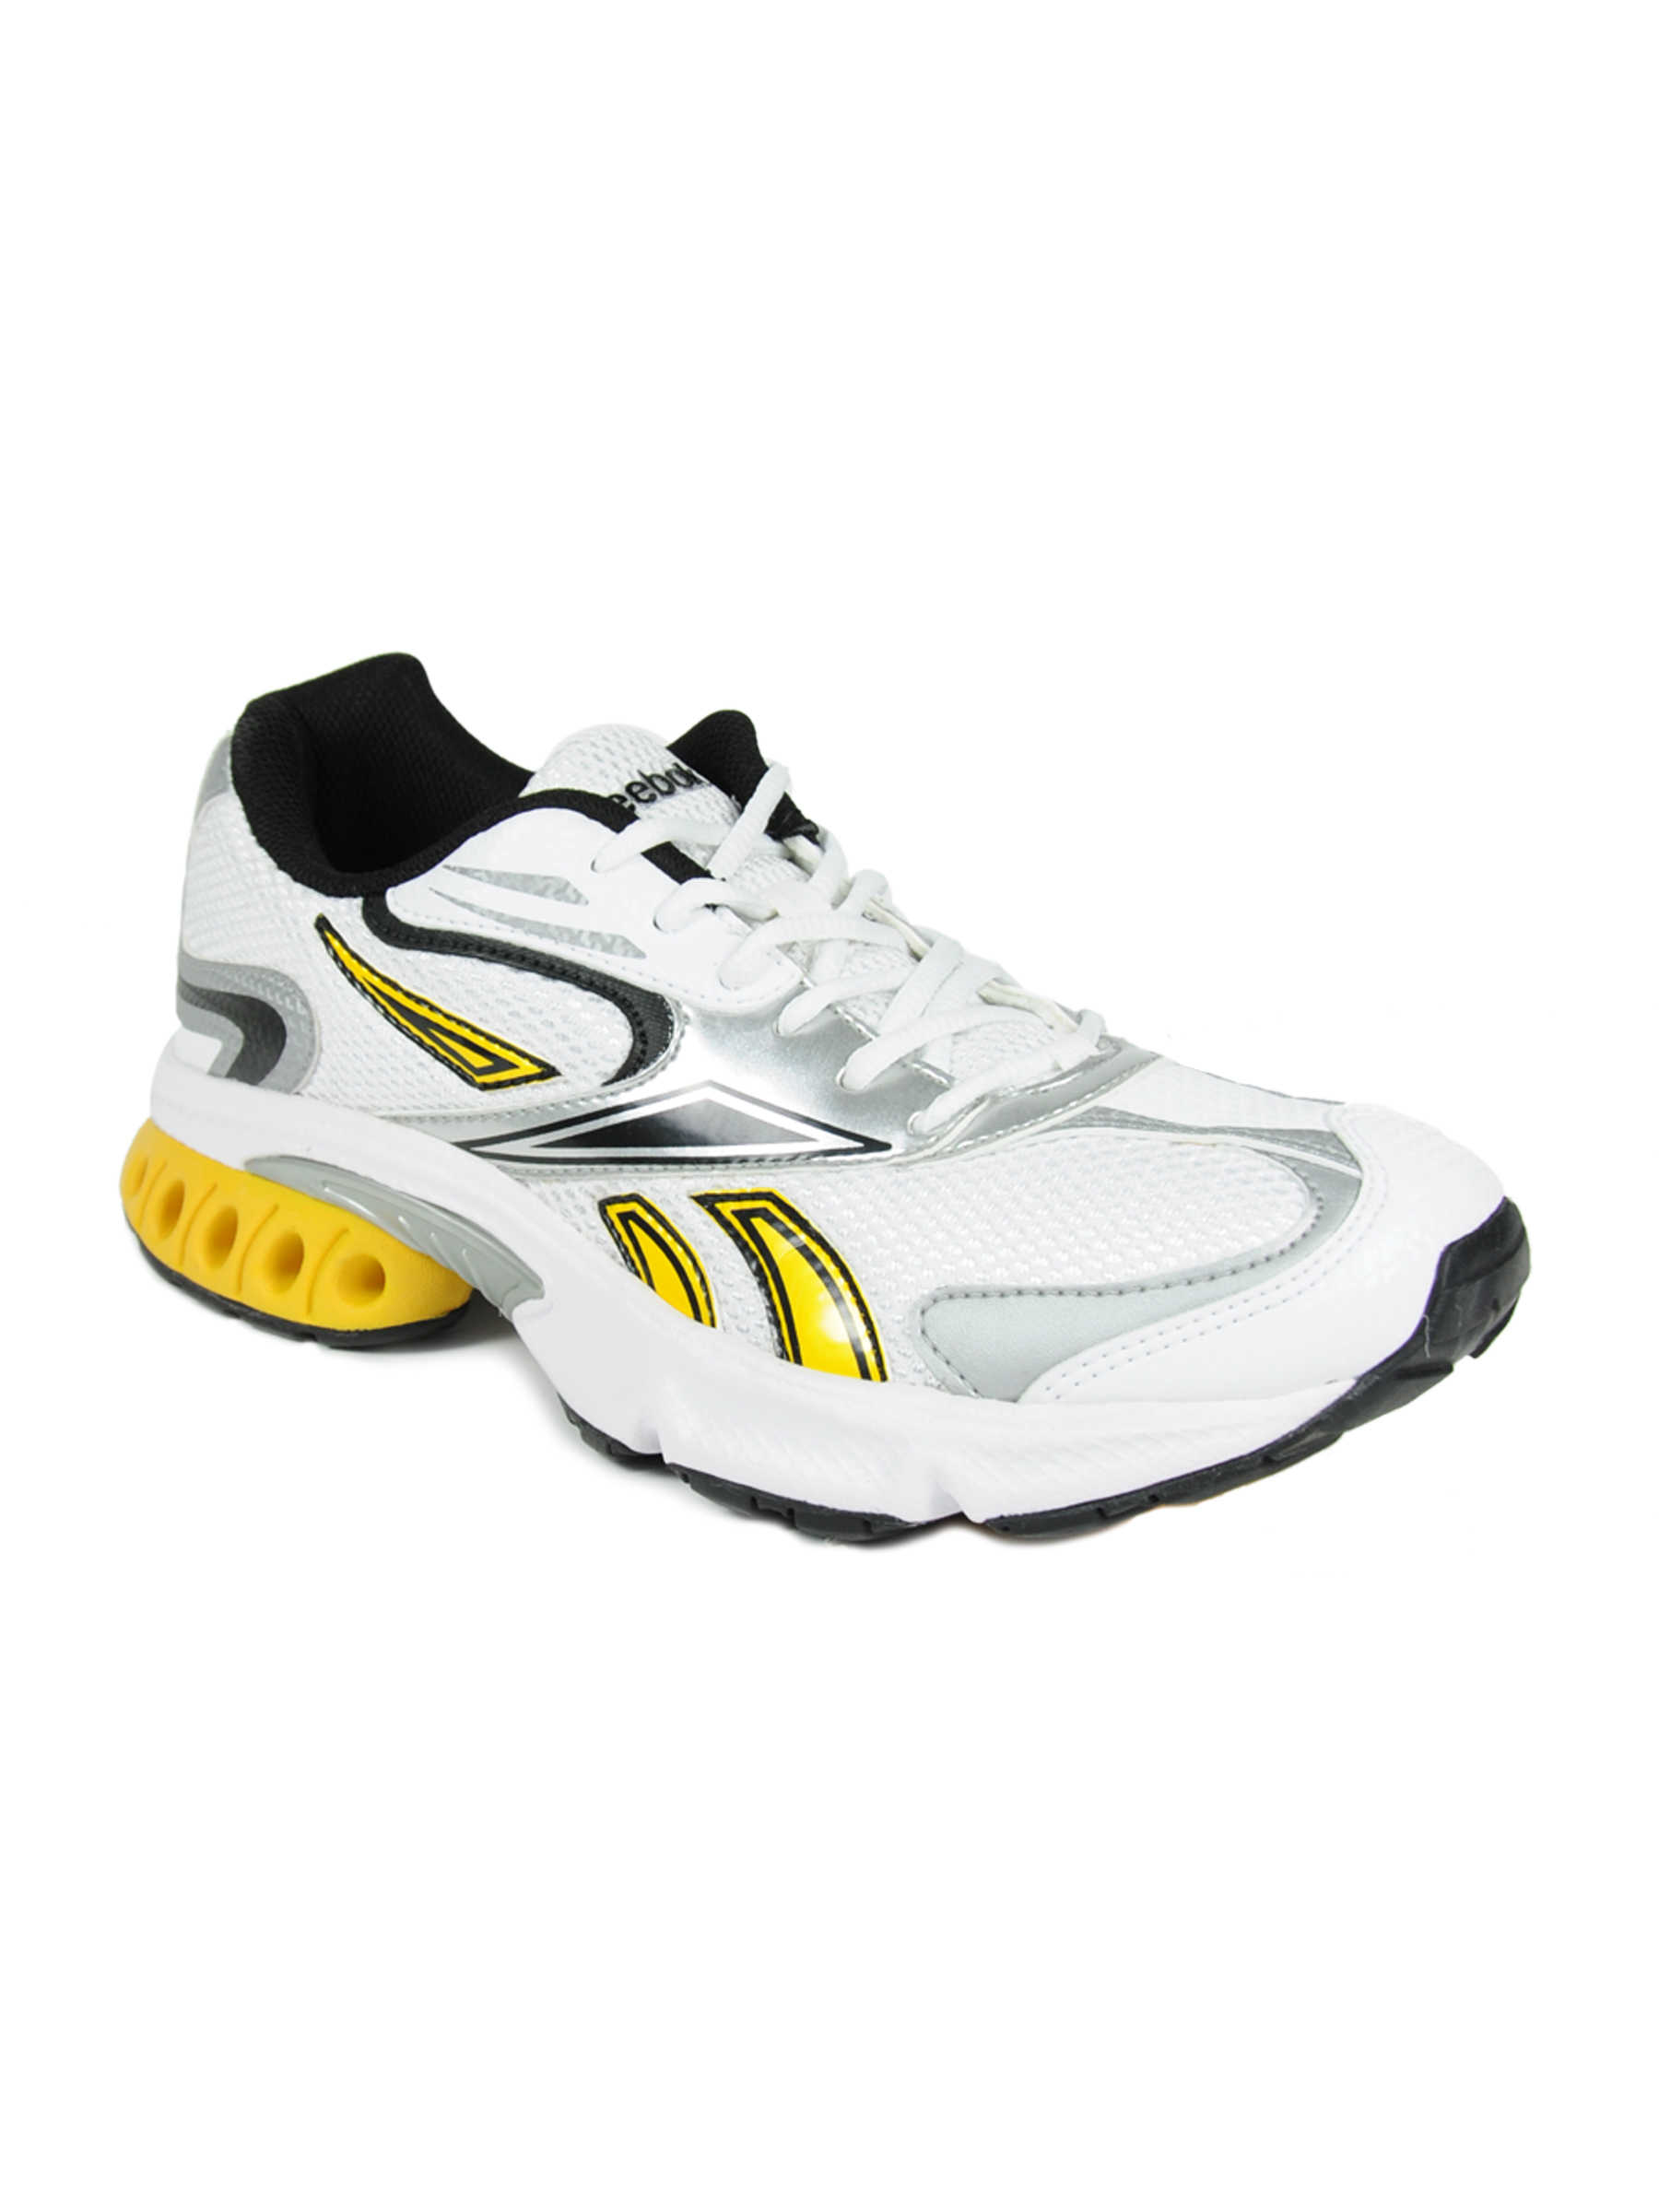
Reebok Men Run Sheer White Sports Shoes
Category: Footwear / Shoes / Sports Shoes
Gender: Men
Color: White
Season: Fall 2011
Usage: Sports